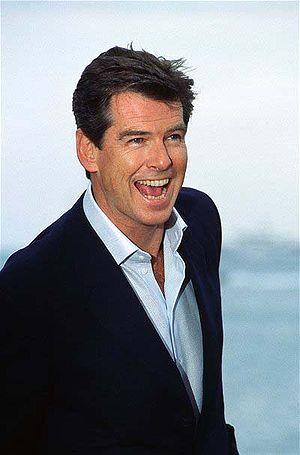
Dans la série d'animation américaine Les Simpson, les épisodes contiennent presque tous des références culturelles, principalement à des films, mais également à des œuvres picturales célèbres, des œuvres musicales, des bandes dessinées, des œuvres littéraires, d'autres séries, des évènements historiques, ou bien encore à des légendes urbaines.
Demain ne meurt jamais est un film américano-britannique réalisé par Roger Spottiswoode et sorti en 1997. C'est le 18ᵉ opus de la série des films de James Bond produite par EON Productions. Pierce Brosnan y incarne James Bond pour la deuxième fois.
GoldenEye /ˈɡəʊldn̩.ɑɪ/ ou L'Œil de feu au Québec est un film d'espionnage américano-britannique réalisé par Martin Campbell et sorti en 1995. C'est le 17ᵉ opus de la saga James Bond d'EON Productions et le premier où Pierce Brosnan tient le rôle du célèbre agent fictif du MI6. À la différence des films précédents de la série, le scénario n'est pas une reprise des travaux du romancier Ian Fleming, bien que le titre GoldenEye soit inspiré de celui de son domaine à la Jamaïque. Le scénario original, conçu par Michael France, est écrit avec la collaboration postérieure de plusieurs autres auteurs. Le film raconte la lutte du MI6 contre un syndicat du crime désirant utiliser le satellite GoldenEye contre Londres afin de causer une crise financière globale.